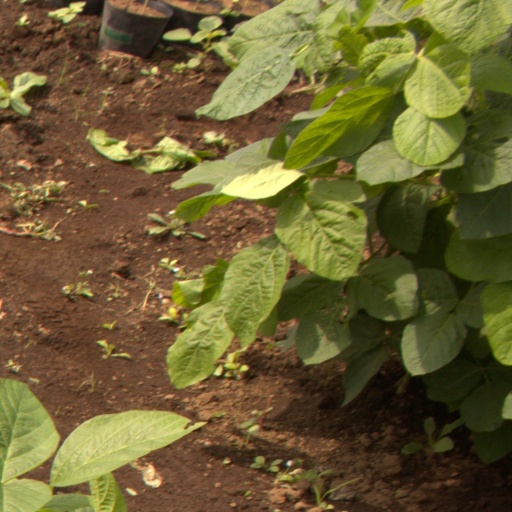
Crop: soybean